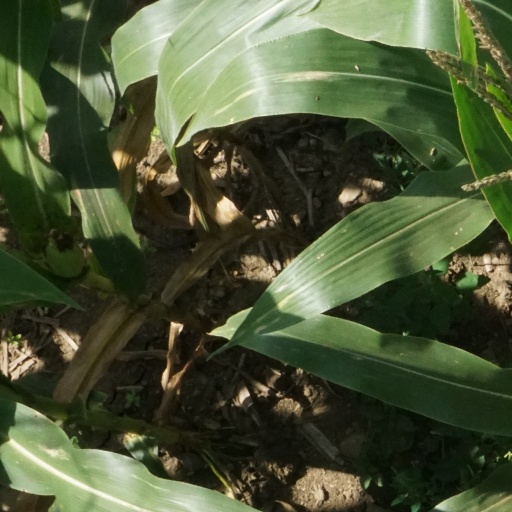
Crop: maize; corn